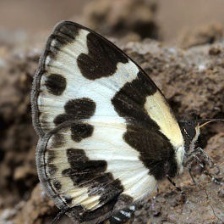
Species: ELBOWED PIERROT